Simon Zabell

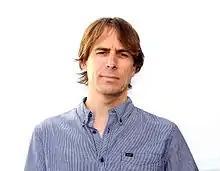
Zabell in 2015

Zabell was born in Málaga to an English family that had recently emigrated to Spain. After growing up in Málaga and London he studied painting and sculpture at the University of Granada, and then went on to study theatre design at the Slade School of Fine Art. He currently lives in Granada where he teaches contemporary sculpture at the city's university. Simon Zabell is a brother of double olympic gold-medalist Theresa Zabell.